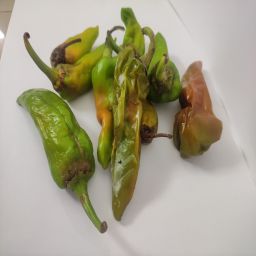
Crop: New Mexico Green Chile
Quality: Damaged